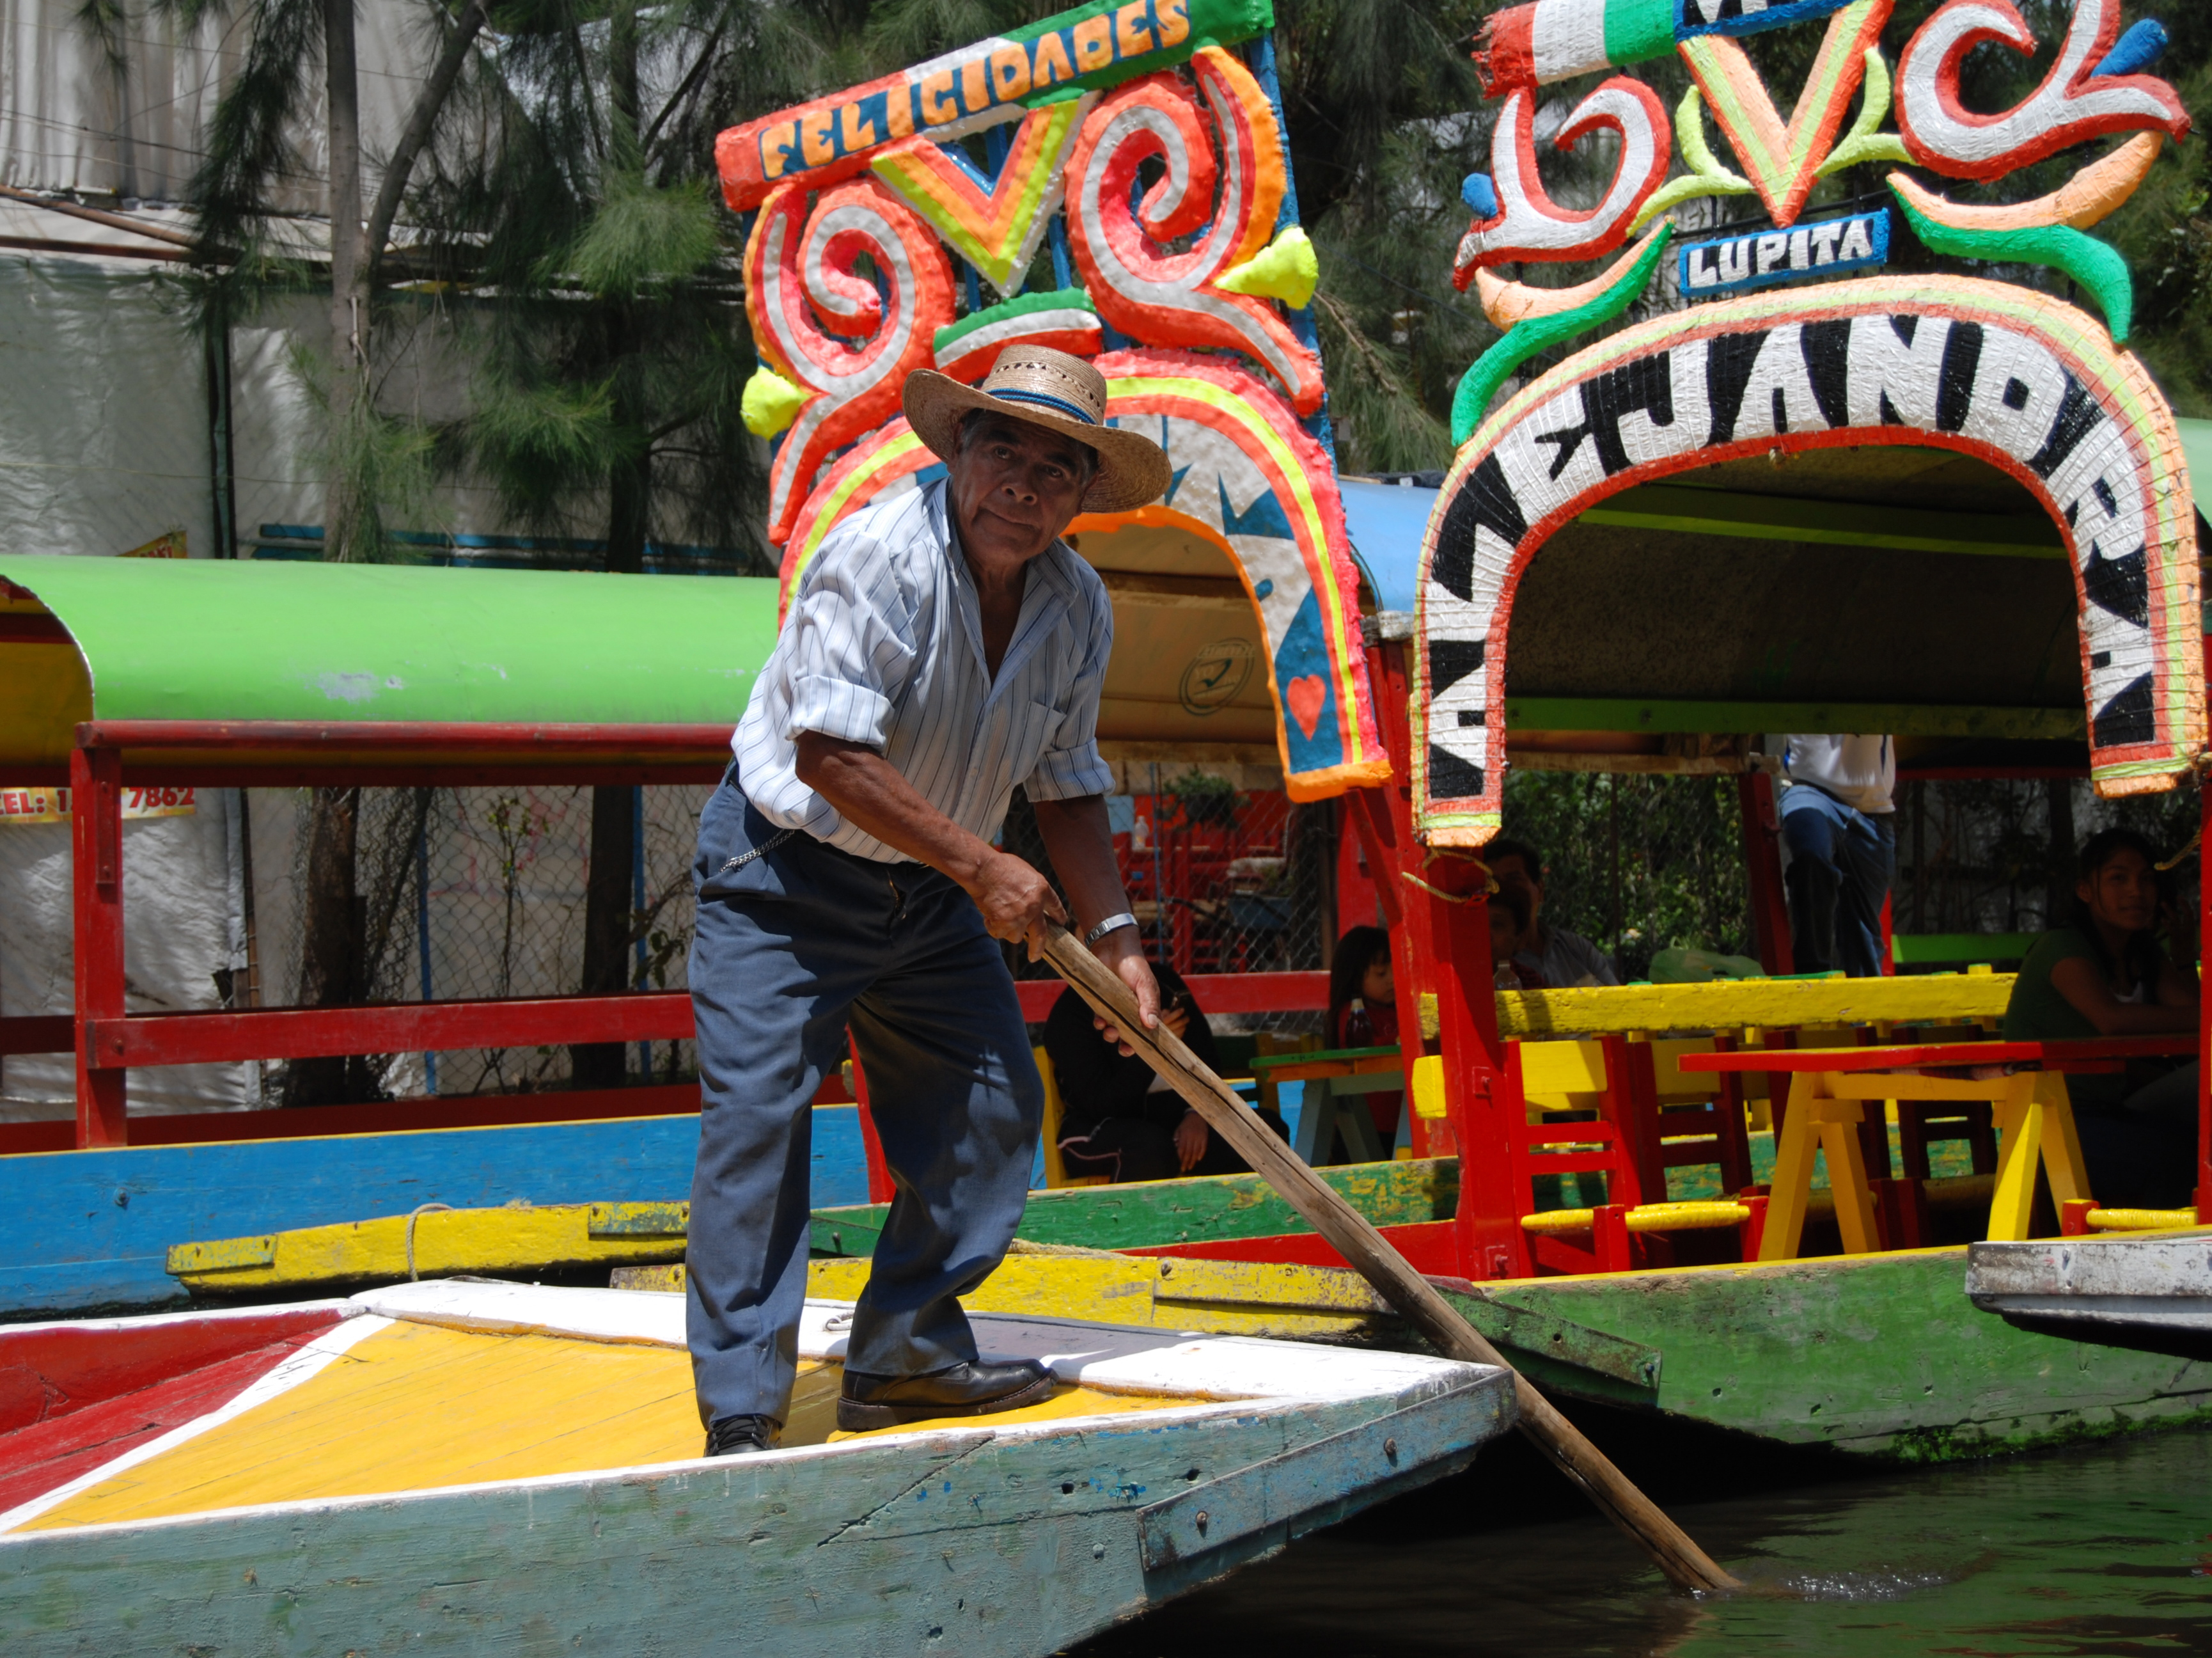
man, outdoor, people, boat, color, america, hat, streetphotography, colour, candid, creativecommons, cc0, publicdomain, mexico, nocopyright, 2d, carloszgz, cmstoolsphotoring, freeculturalworks, openlicense, freepictures, couleur, gente, copyleft, norightsreserved, realpeople, hombre, homme, mexique, chapeau, sombrero, xochimilco, trajinera, fair